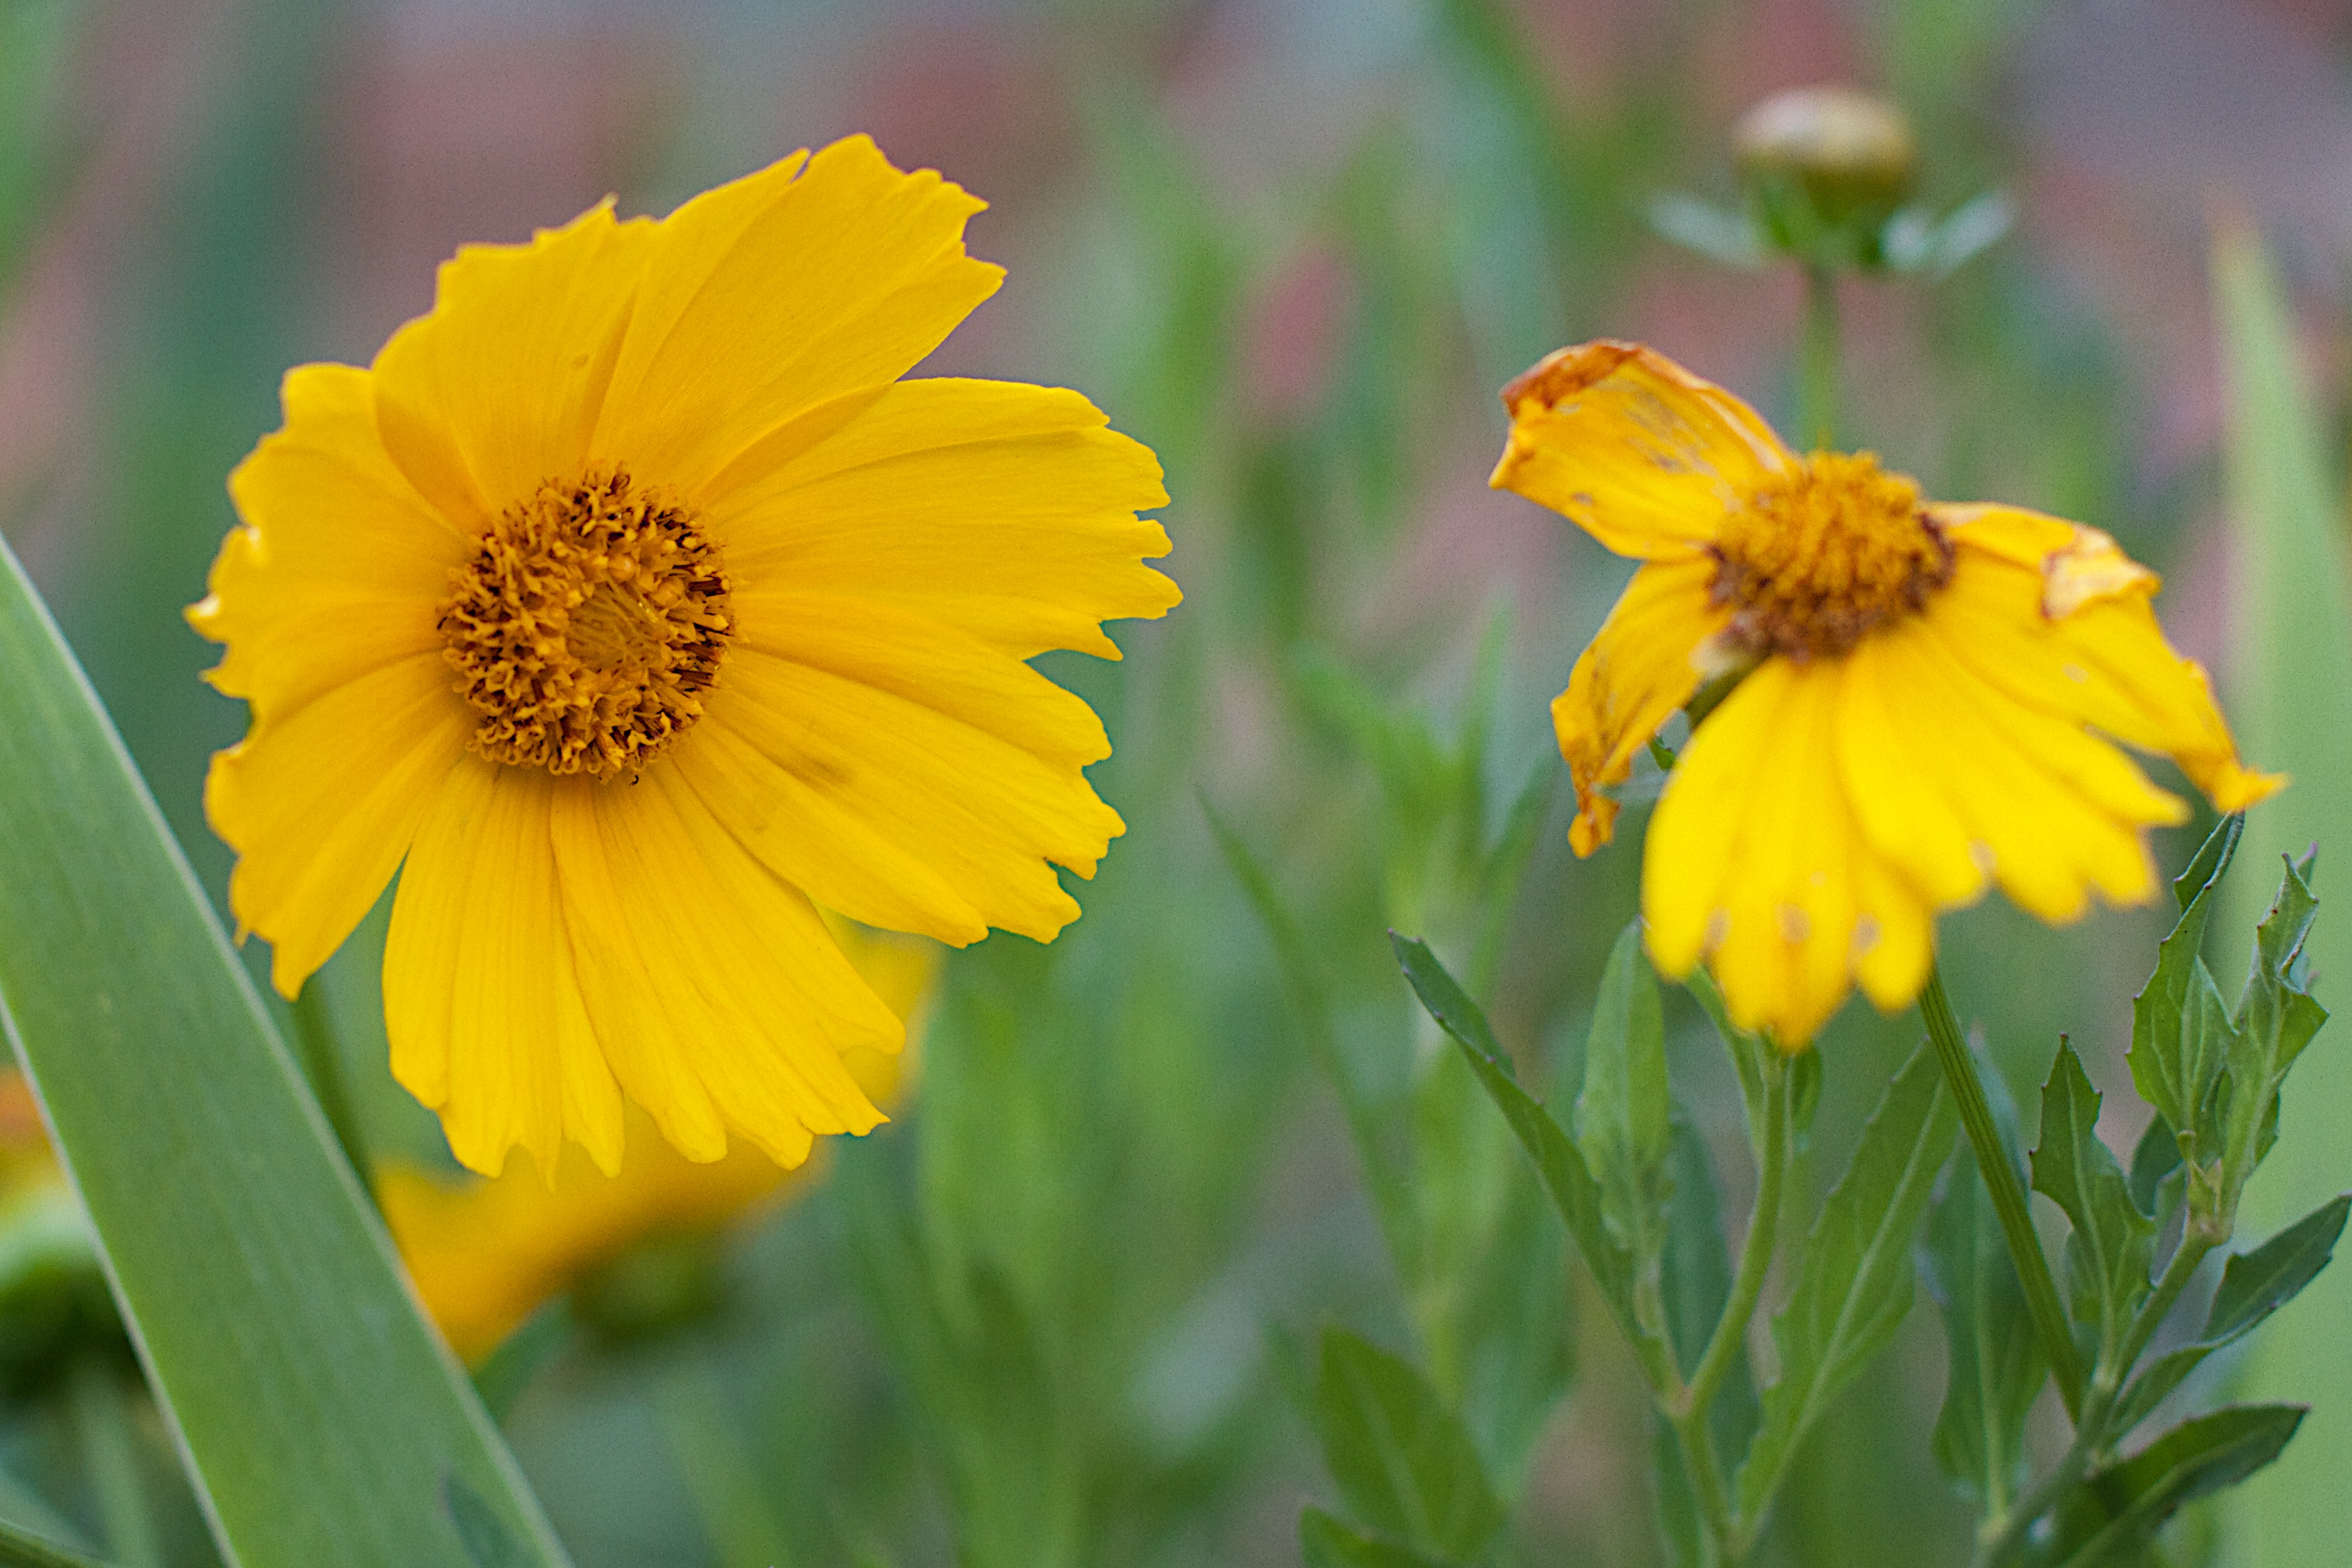
plant, meadow, prairie, flower, petal, herb, insect, botany, yellow, flora, wildflower, nectar, macro photography, flowering plant, daisy family, calendula, sulfur cosmos, annual plant, land plant